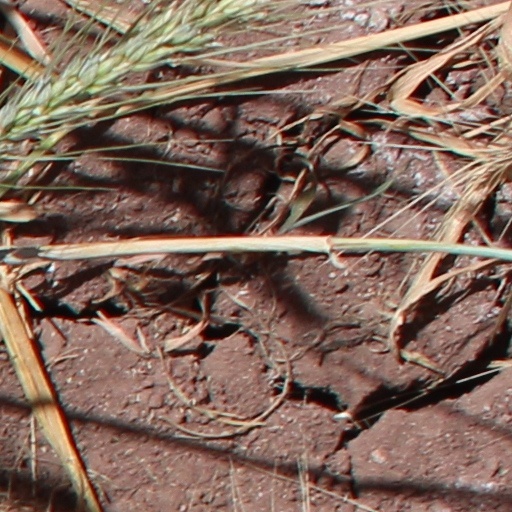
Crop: wheat